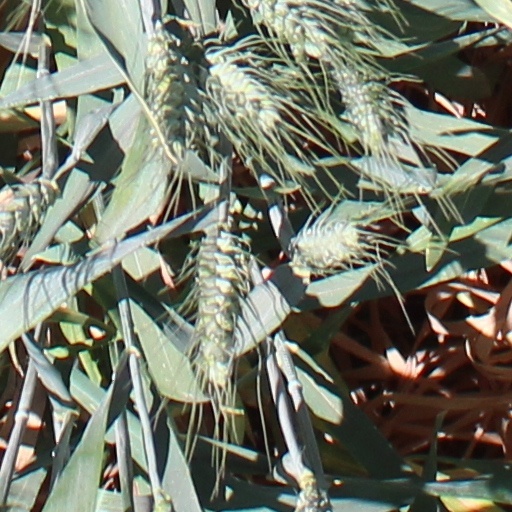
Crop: wheat